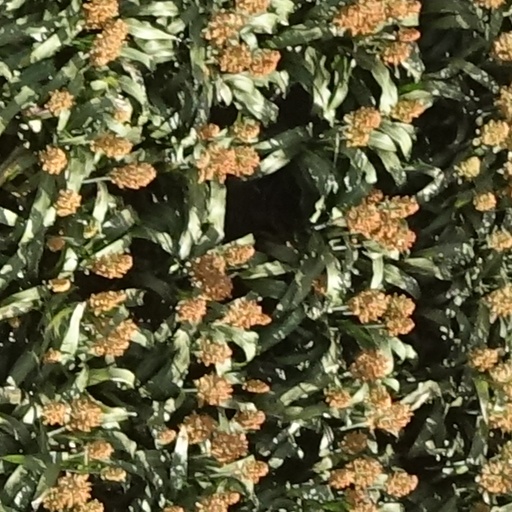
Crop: sorghum